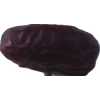
Label: dates